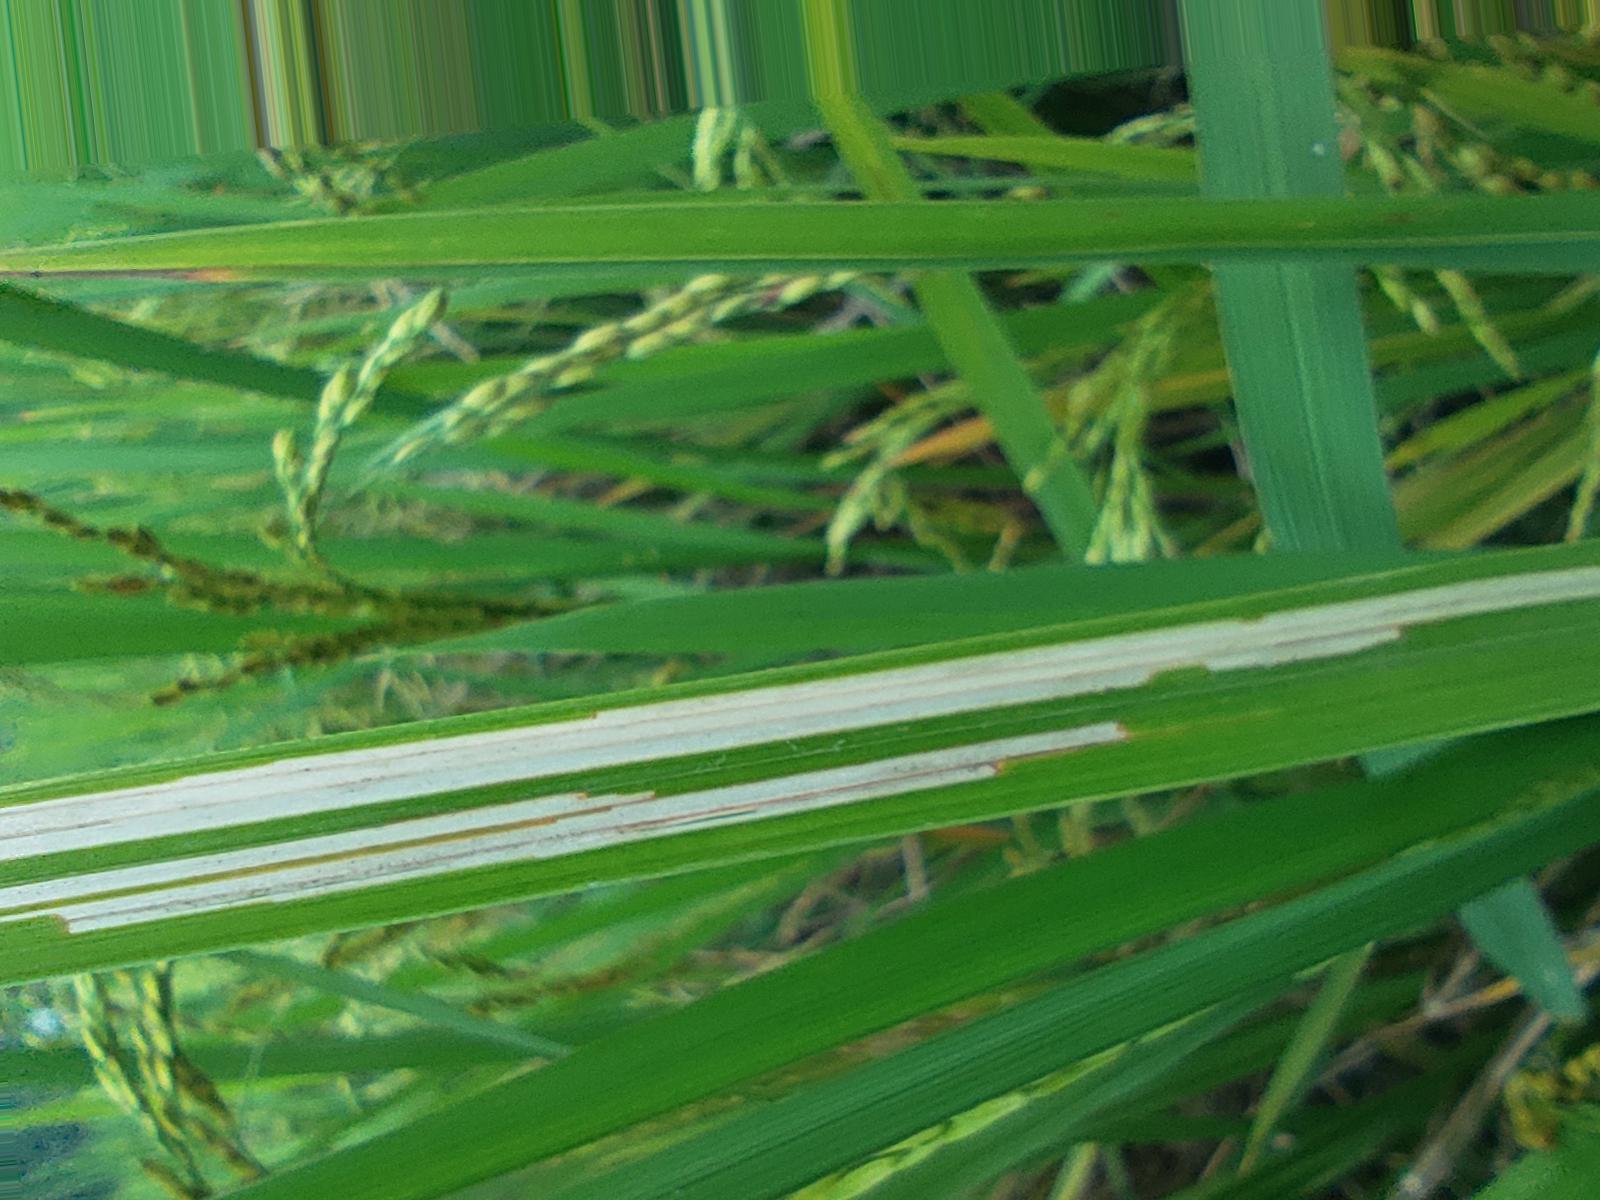
Nhãn: Sâu gai ( Hispa )